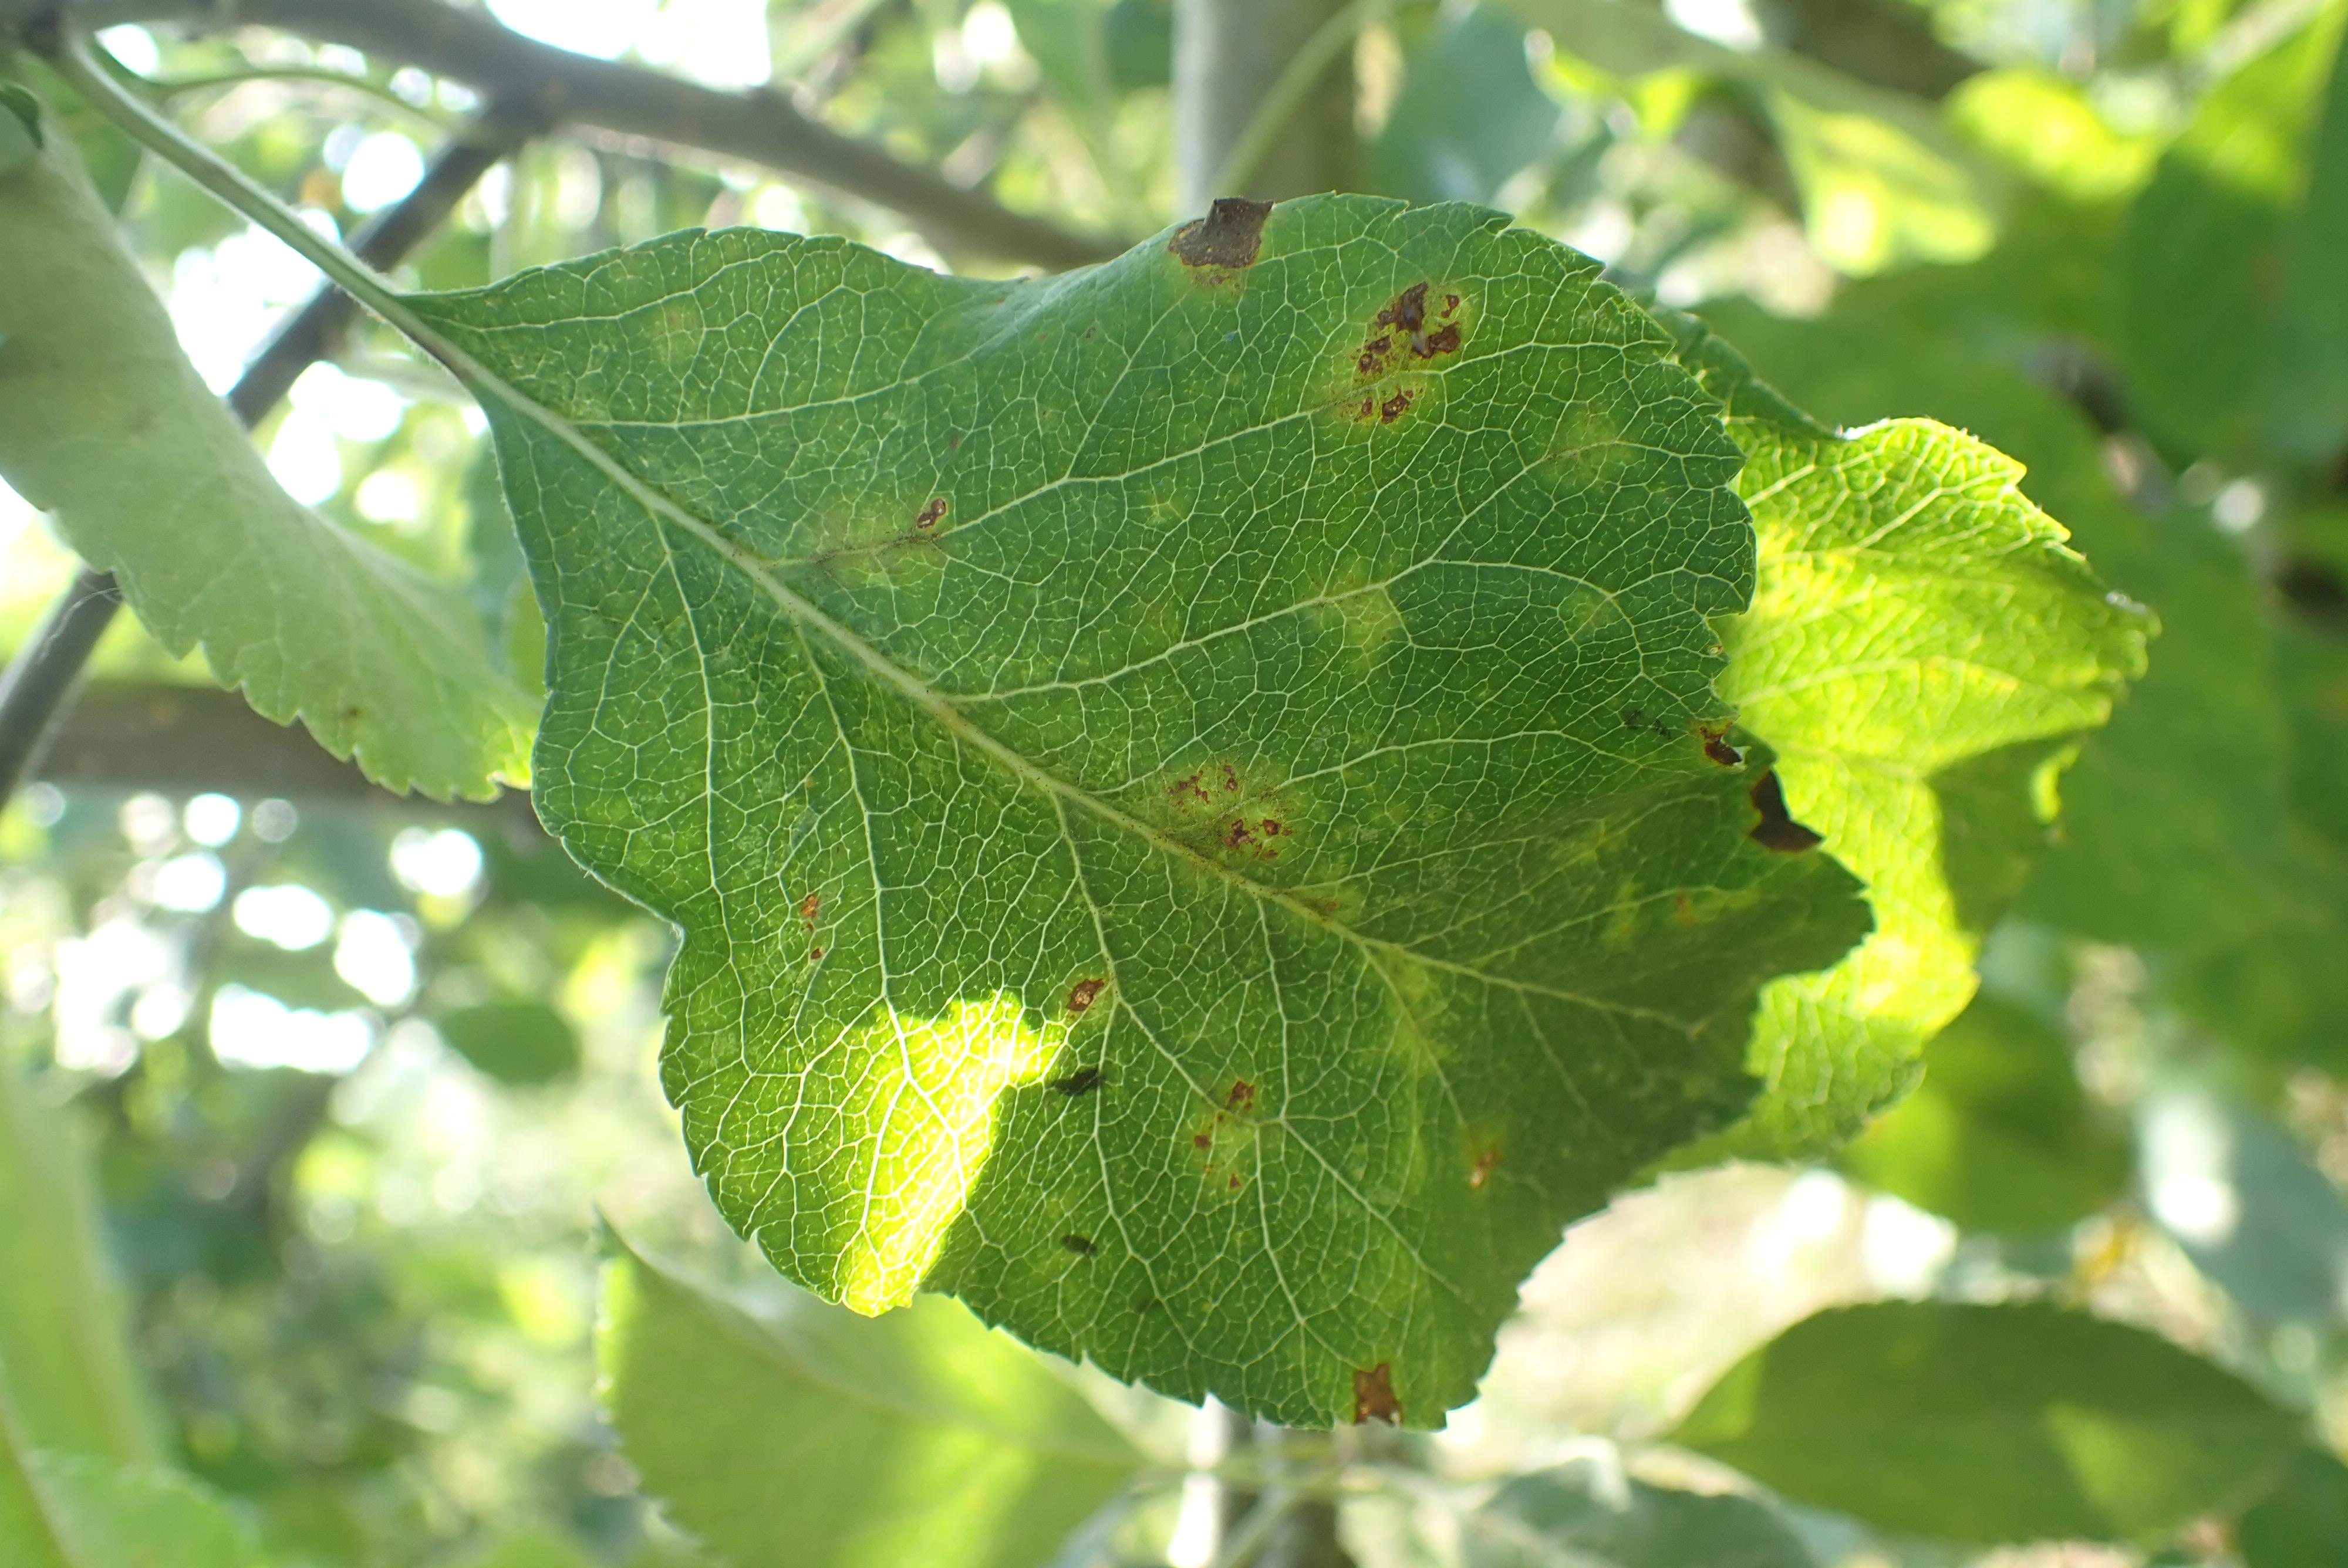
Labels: scab